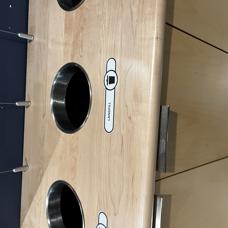
Label: trash